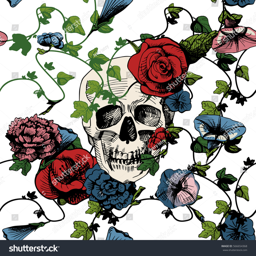
vector illustration of a skull surrounded and covered with plants and flowers on white background .